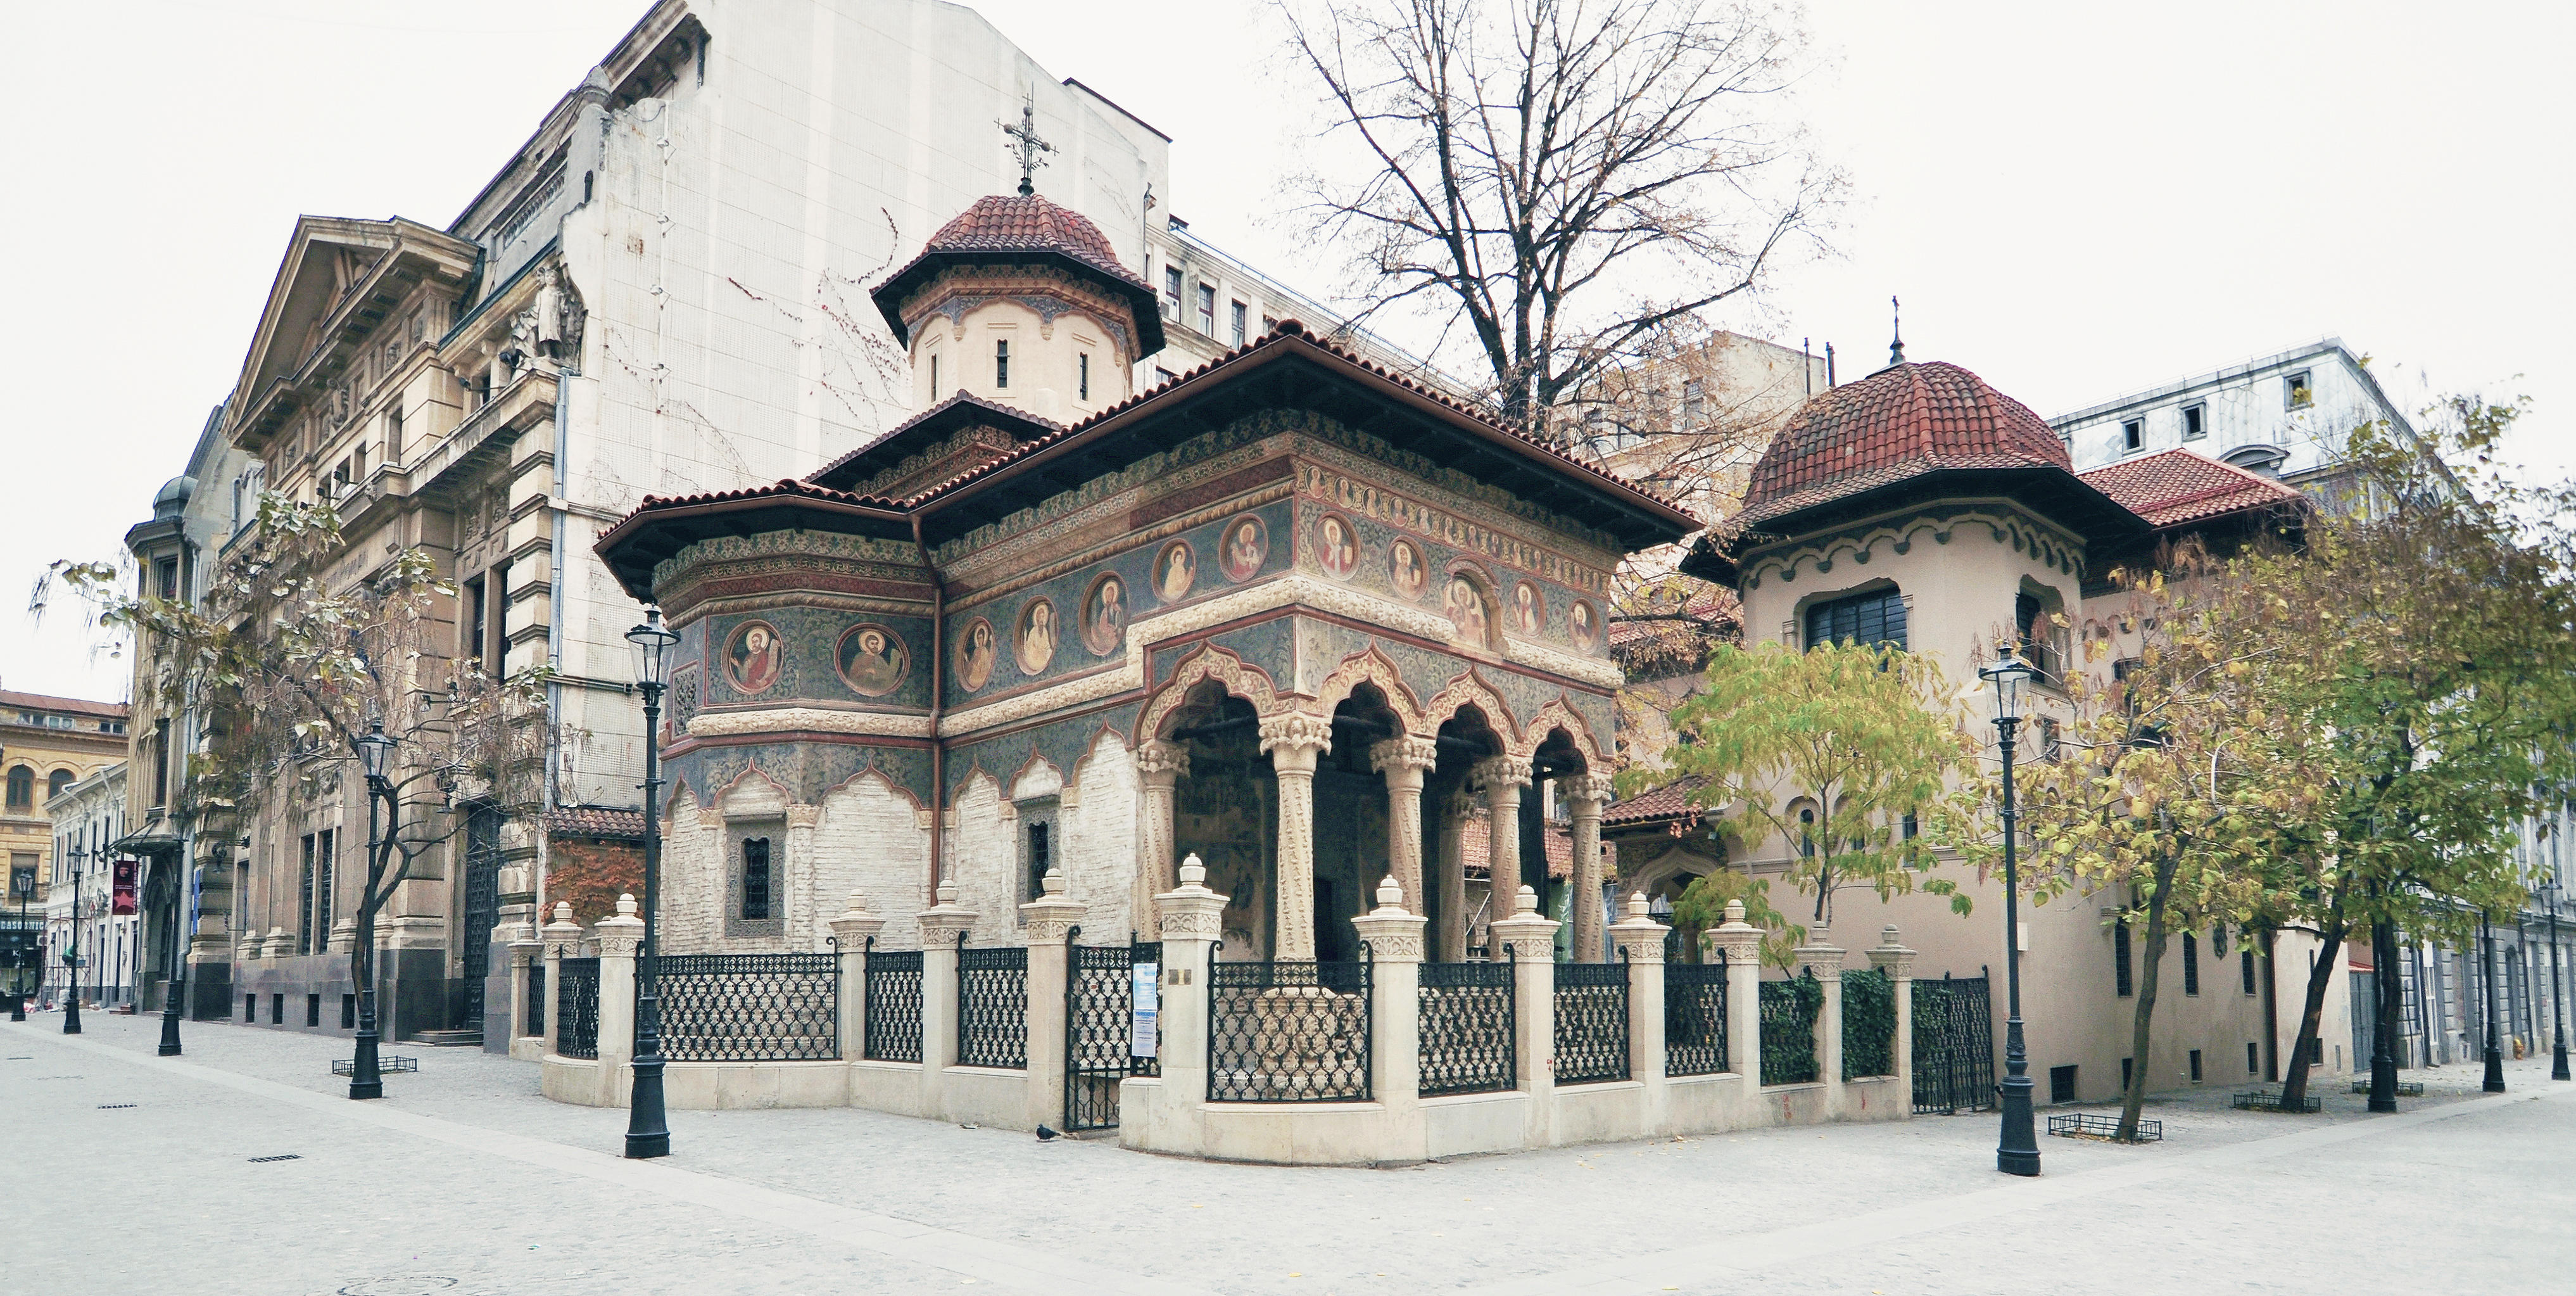
architecture, street, photography, mansion, town, building, palace, city, urban, monument, photo, arch, plaza, religion, facade, church, exterior, cross, christian, place of worship, photos, religious, cool image, de, monastery, churches, synagogue, fotografie, christianity, romana, arc, orthodox, eastern, estate, strada, romania, bucharest, roumanie, convent, bor, biserica, arhitectura, orthodoxy, romanian, ortodoxa, patrimoniu, ortodox, manastirea, manastire, ortodoxia, ortodoxie, cretinism, cretin, ecclesiastical, bisericeasc, cladire, edificiu, pridvor, bucuresti, fatada, centrulvechi, lipscani, portic, stavro, stavropoleos, oras, brancovenesc, 1724, lmibiima1946401, neighbourhood